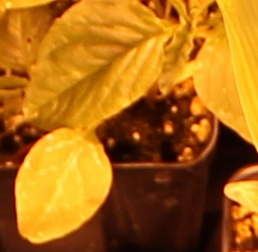
Label: Palmer Amaranth